Filipino cuisine

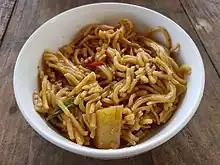
Odong with sardines

In Visayas, another souring agent in dishes in the form of "batuan" ("Garcinia binucao") is used. It is a fruit that is greenish, yellowish, somewhat rounded, and four centimeters or more in diameter. They have a firm outer covering and contain a very acid pulp and several seeds.